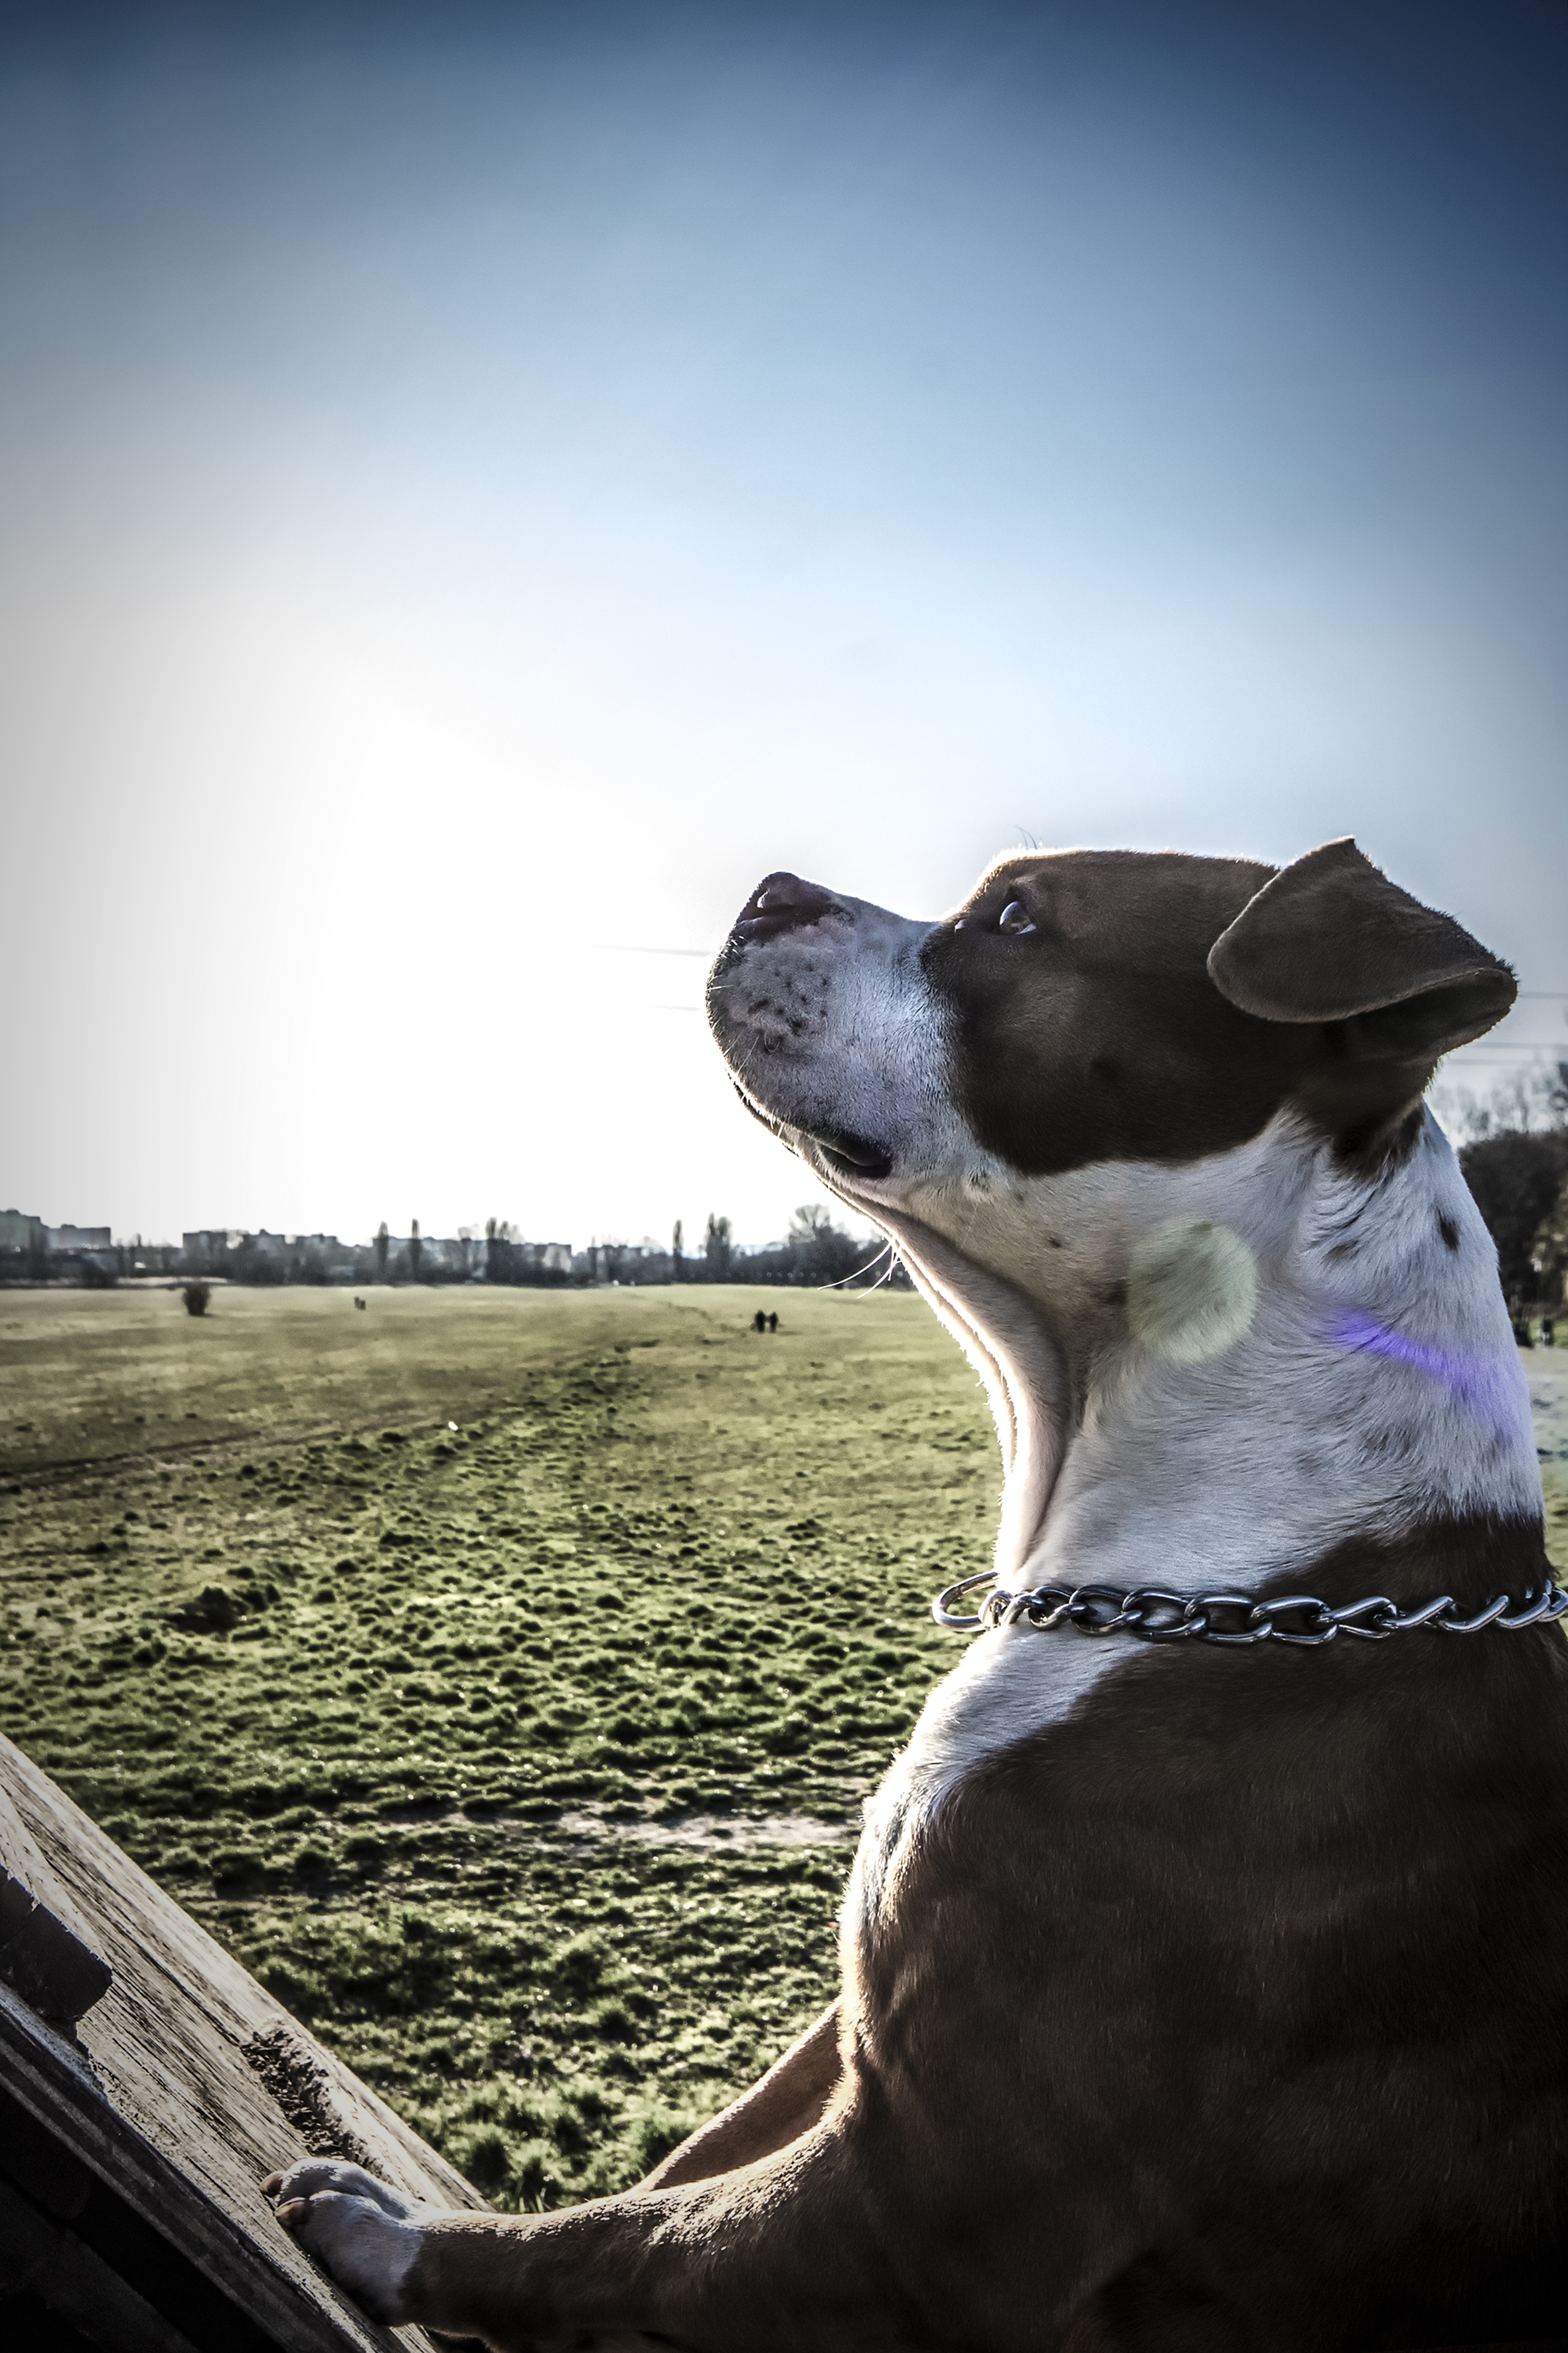
sun, field, puppy, dog, animal, pet, mammal, playing, sunny, whippet, amstaff, dog like mammal, animal sports